Church of the Epiphany (Roman Catholic, Manhattan)

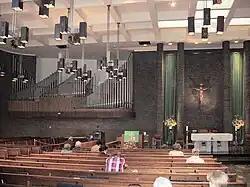

The parish was established in . Its first Mass took place on January 5, 1868, the eve of the Epiphany Feast for which the parish was named. The first church building was designed by Napoleon LeBrun, constructed in 1869–1870, and dedicated on April 3, 1870. An errant cigarette burned down the building on December 20, 1963.